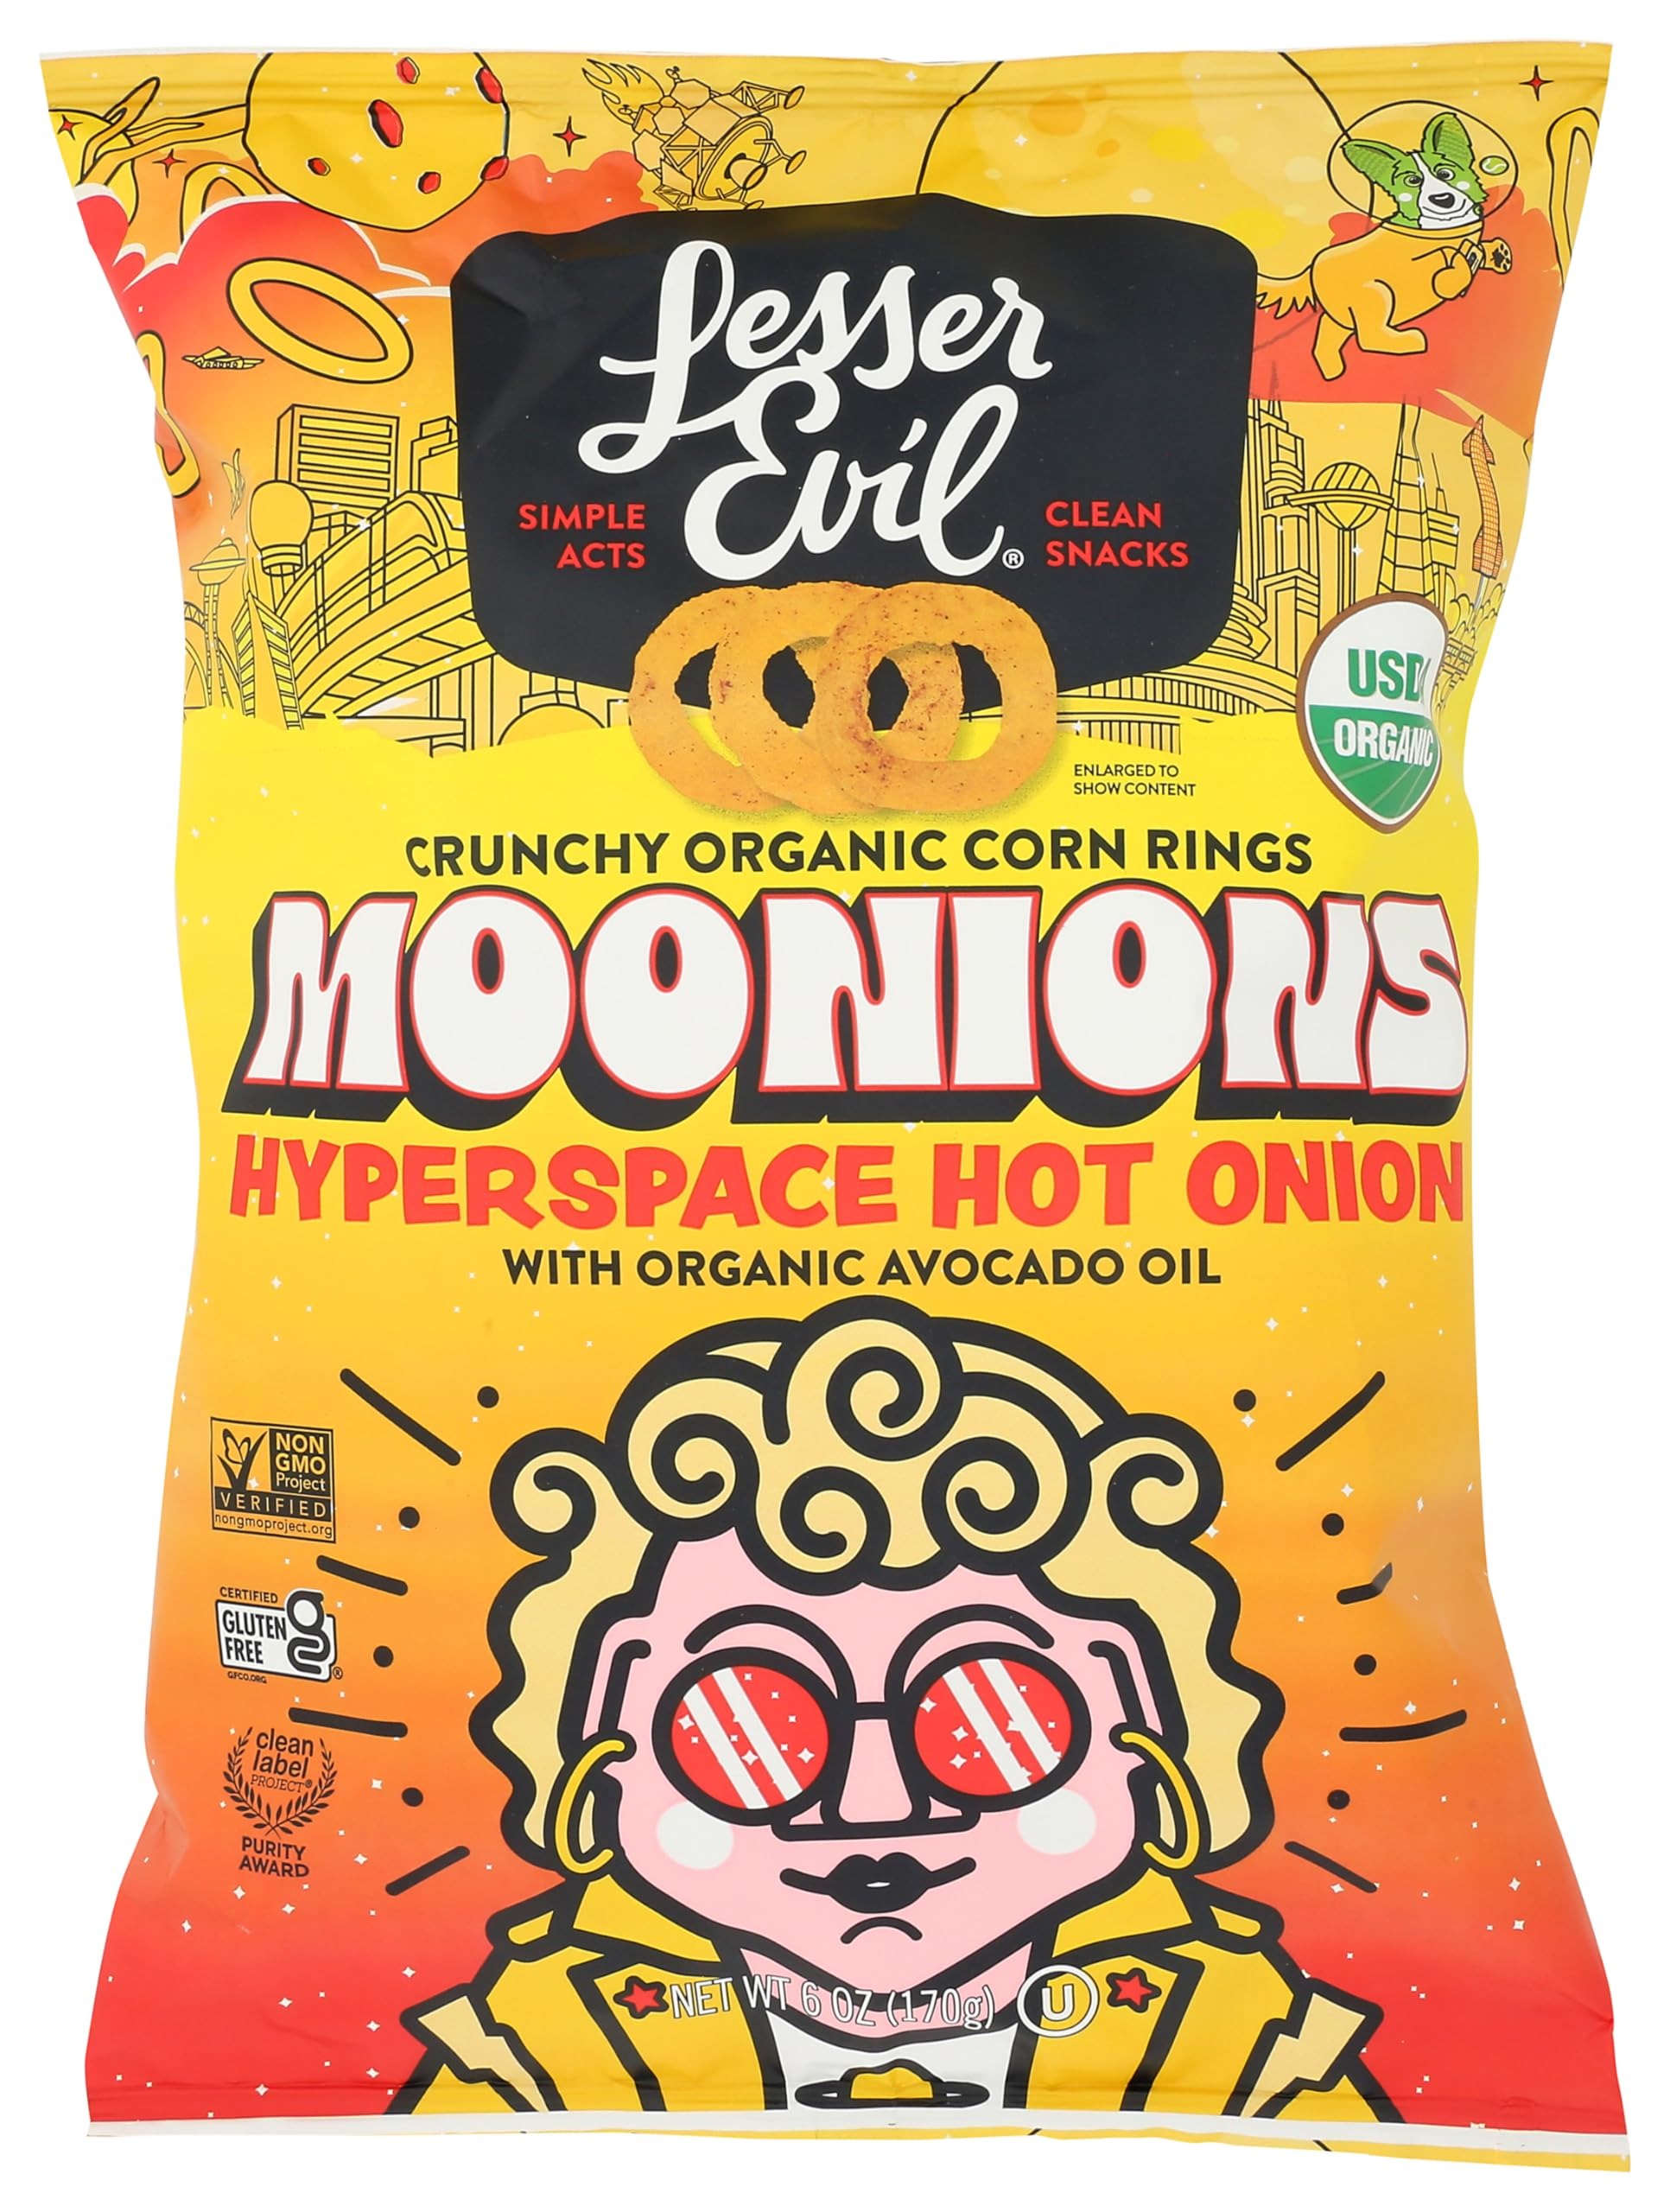
Item Name: LESSEREVIL Organic Hyperspace Hot Onion Moonions, 6 OZ
Product Description: Snack Food
Value: 6.0
Unit: Ounce

Price: 4.47